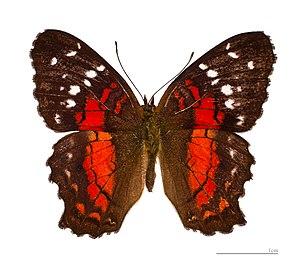
Anartia amathea est un insecte lépidoptère appartenant à la famille des Nymphalidae à la sous-famille des Nymphalinae, tribu des Victorinini et au genre Anartia.